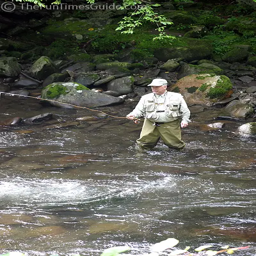
a man we spotted fly fishing .